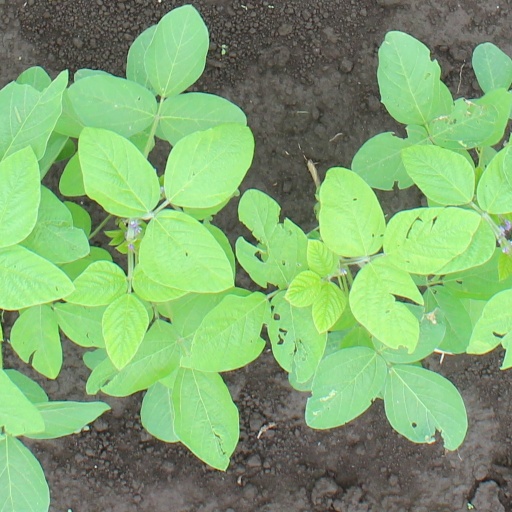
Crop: soybean